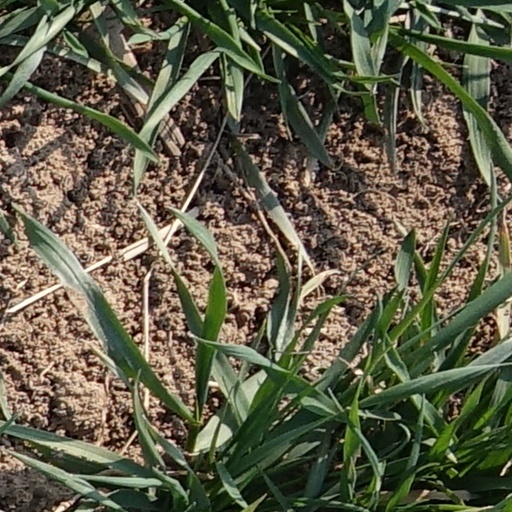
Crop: wheat